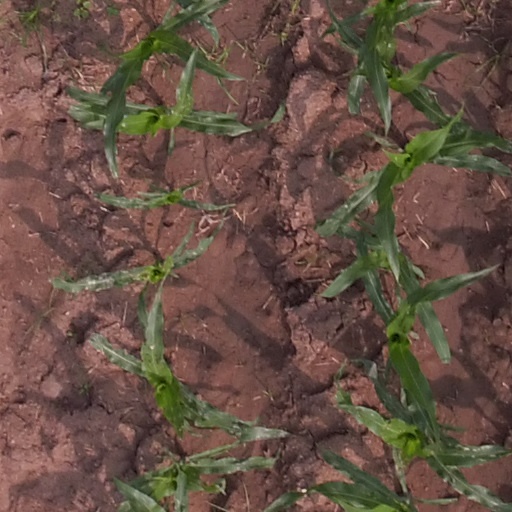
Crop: maize; corn